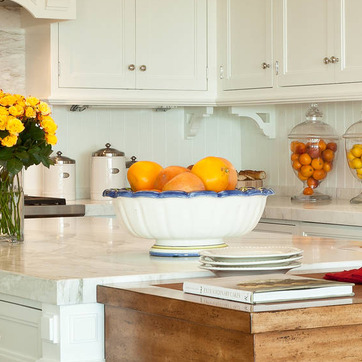
Material: food